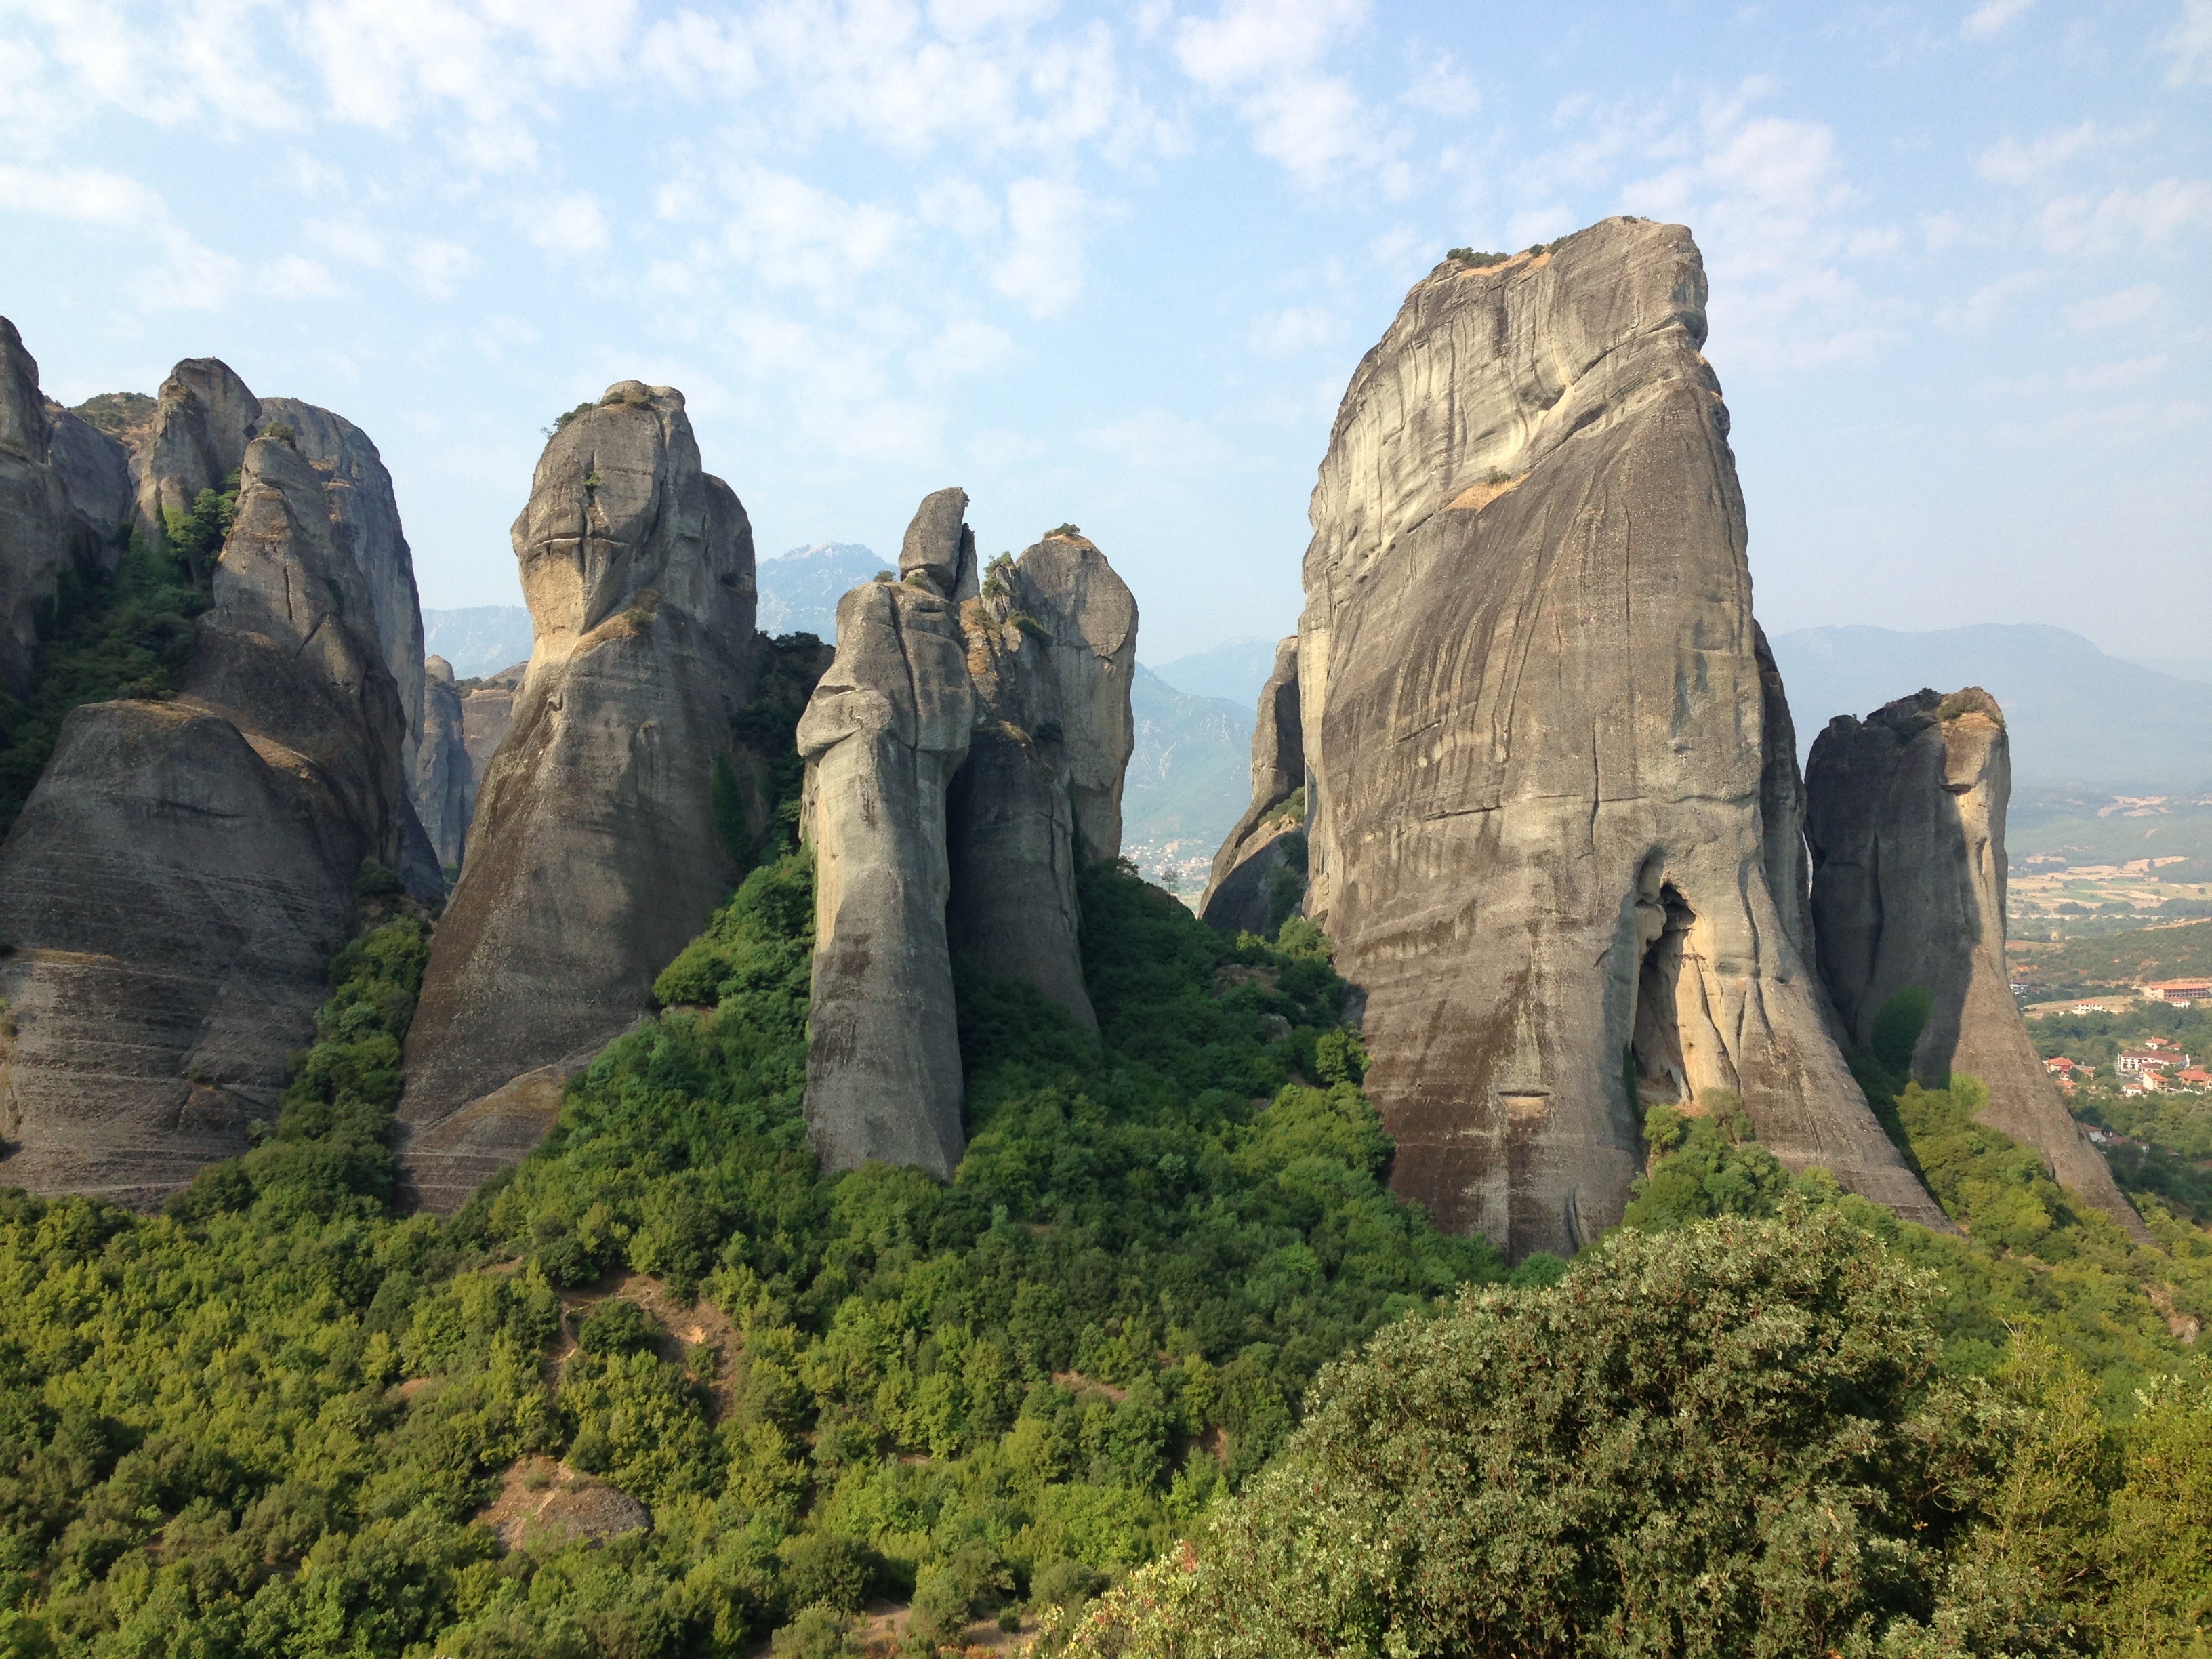
rock, mountain, formation, cliff, arch, landmark, tourism, terrain, national park, geology, badlands, greece, monolith, meteora, historic site, ancient history, kalambaka